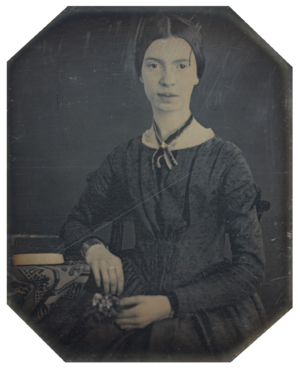
Emily Elizabeth Dickinson, née le 10 décembre 1830 et morte le 15 mai 1886, est une poétesse américaine. Née à Amherst dans le Massachusetts, dans une famille aisée ayant des liens communautaires forts, elle a vécu une vie introvertie et recluse. Après avoir étudié dans sa jeunesse, durant sept ans à l'académie d’Amherst, elle vit un moment au séminaire féminin du mont Holyoke avant de retourner dans la maison familiale à Amherst. Considérée comme une excentrique par le voisinage, on la connaît pour son penchant pour les vêtements blancs et pour sa répugnance à recevoir des visiteurs, voire plus tard à sortir de sa chambre. La plupart de ses amitiés seront donc entretenues par correspondance.